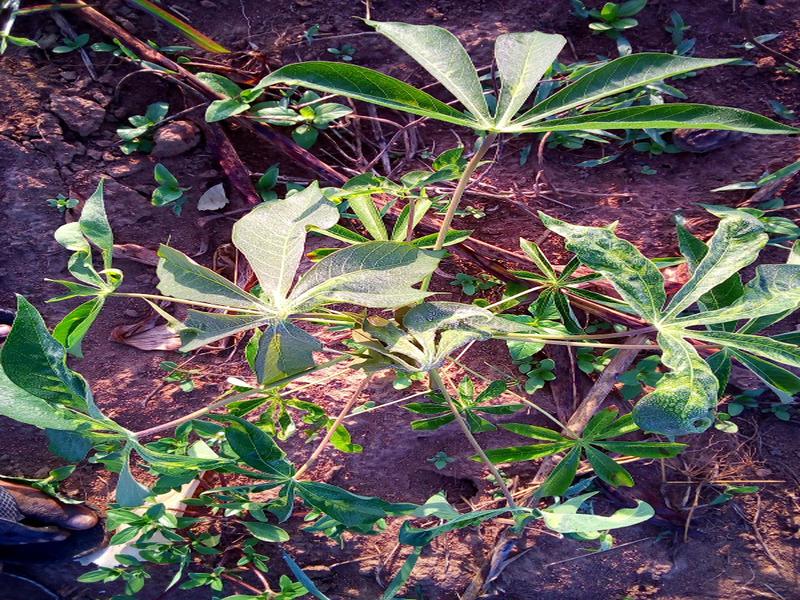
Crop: cassava
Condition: mosaic_disease